Paperweight

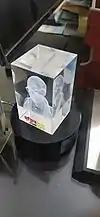
Memorabilia Paperweight for Mujib Year

The United States has a number of museums exhibiting outstanding paperweight collections. Many collectors consider the finest of these to be the Arthur Rubloff collection at the Art Institute of Chicago, which expanded its exhibition in 2012. The Bergstrom-Mahler Museum in Neenah, Wisconsin, exhibits the Evangeline Bergstrom collection. The Corning Museum of Glass in Corning, New York, exhibits the Amory Houghton collection. The Yelverton Paperweight Centre in Devon, England, a collection of over 1,000 paperweights, closed in 2013.